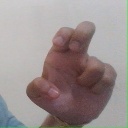
अक्षर: अ